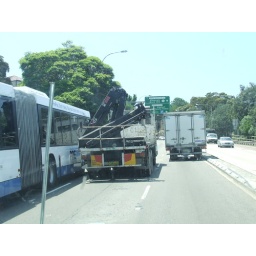
Dodgy driving!!! The middle truck squeezed in between that bus and truck